Recorded In Hollywood

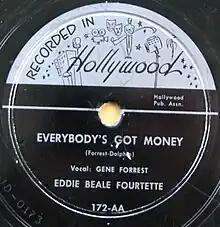
Recorded In Hollywood record label, by the Eddie Beale Fourtette featuring Gene Forrest

Recorded In Hollywood was an independent American record label specializing in rhythm and blues, active from the late 1940s to the end of the 1950s, which issued several sides by artists significant to the genre. John Dolphin operated the label out of his record shop, before selling it to Starday's Don Pierce. Pierce changed the name to Hollywood Records and began releasing re-issues.